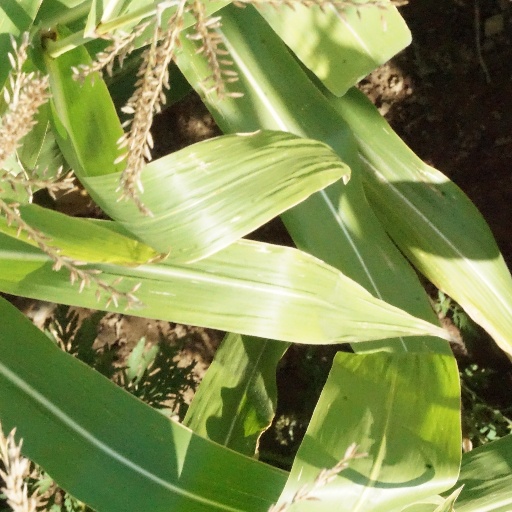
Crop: maize; corn